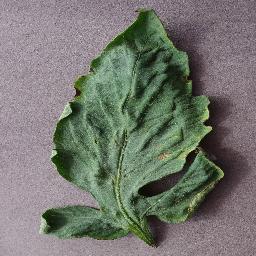
Label: Tomato___Target_Spot